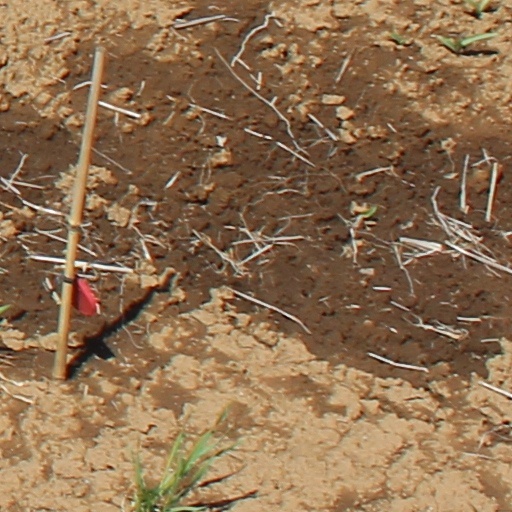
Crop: wheat